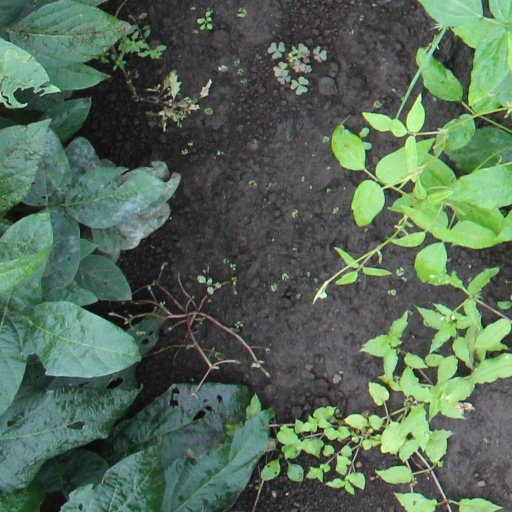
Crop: soybean